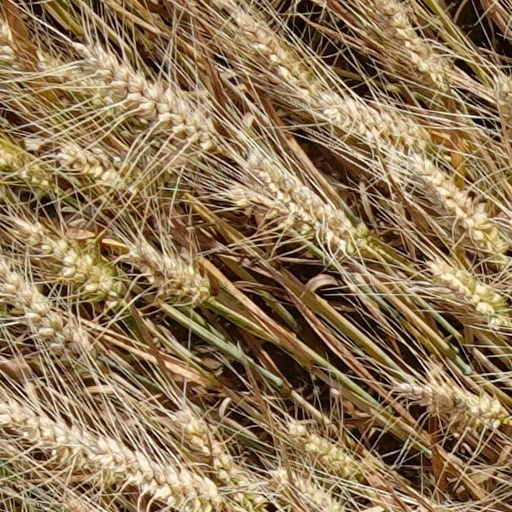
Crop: wheat